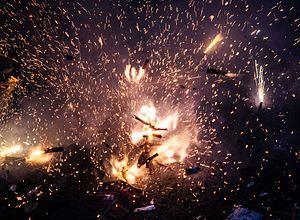
Un feu d'artifice est un procédé pyrotechnique utilisant des explosifs déflagrants visant à produire du son, de la lumière et de la fumée à l'aide d'une composition pyrotechnique. Les feux d'artifice sont originaires de Chine, où ils ont été développés à partir de la poudre noire avant d'être importés en Europe, où divers alchimistes et pyrotechniciens ont participé à leur développement. Ils sont souvent utilisés dans des spectacles pyrotechniques et autrefois pour éloigner les esprits maléfiques.